1957 Memorial Cup

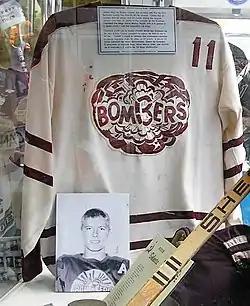
White hockey jersey with maroon trim and a Bombers logo on the chest, accompanied by a hockey stick, a hockey glove, and a photo of Bobby Clarke

The Junior Canadiens arrived late for the first scheduled match in the best-of-seven final series. Ottawa's coach Sam Pollock stated that the CAHA advised the team to fly to Winnipeg, despite that flying was against team policy. The team was further delayed after the first two attempts for a charter from Winnipeg to Flin Flon both failed, and the third attempt was not available until a day later. CAHA second vice-president Gordon Juckes oversaw the playoffs and admitted that mistakes were made in planning transportation.